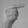
ASL letter: G